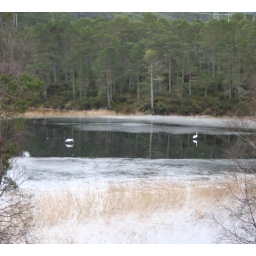
The swans are walking on the ice just a few cm under the water surface